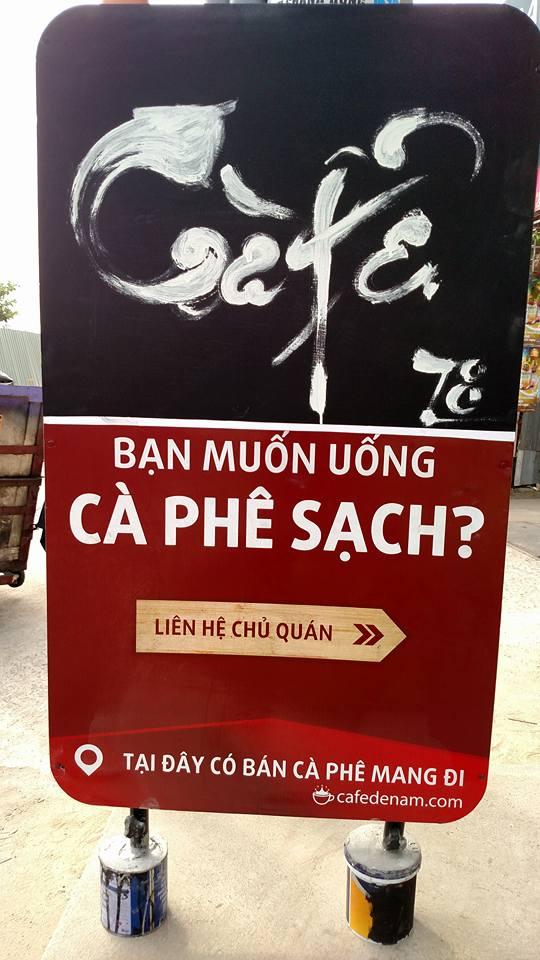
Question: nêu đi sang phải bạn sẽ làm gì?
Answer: sẽ liên hệ chủ quán